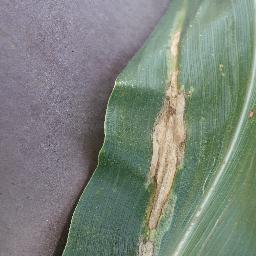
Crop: corn
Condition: (maize)_northern_blight